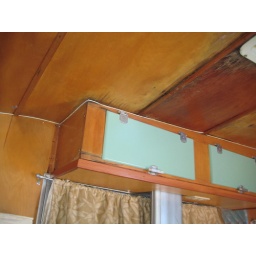
Cabinets above stove and water damage